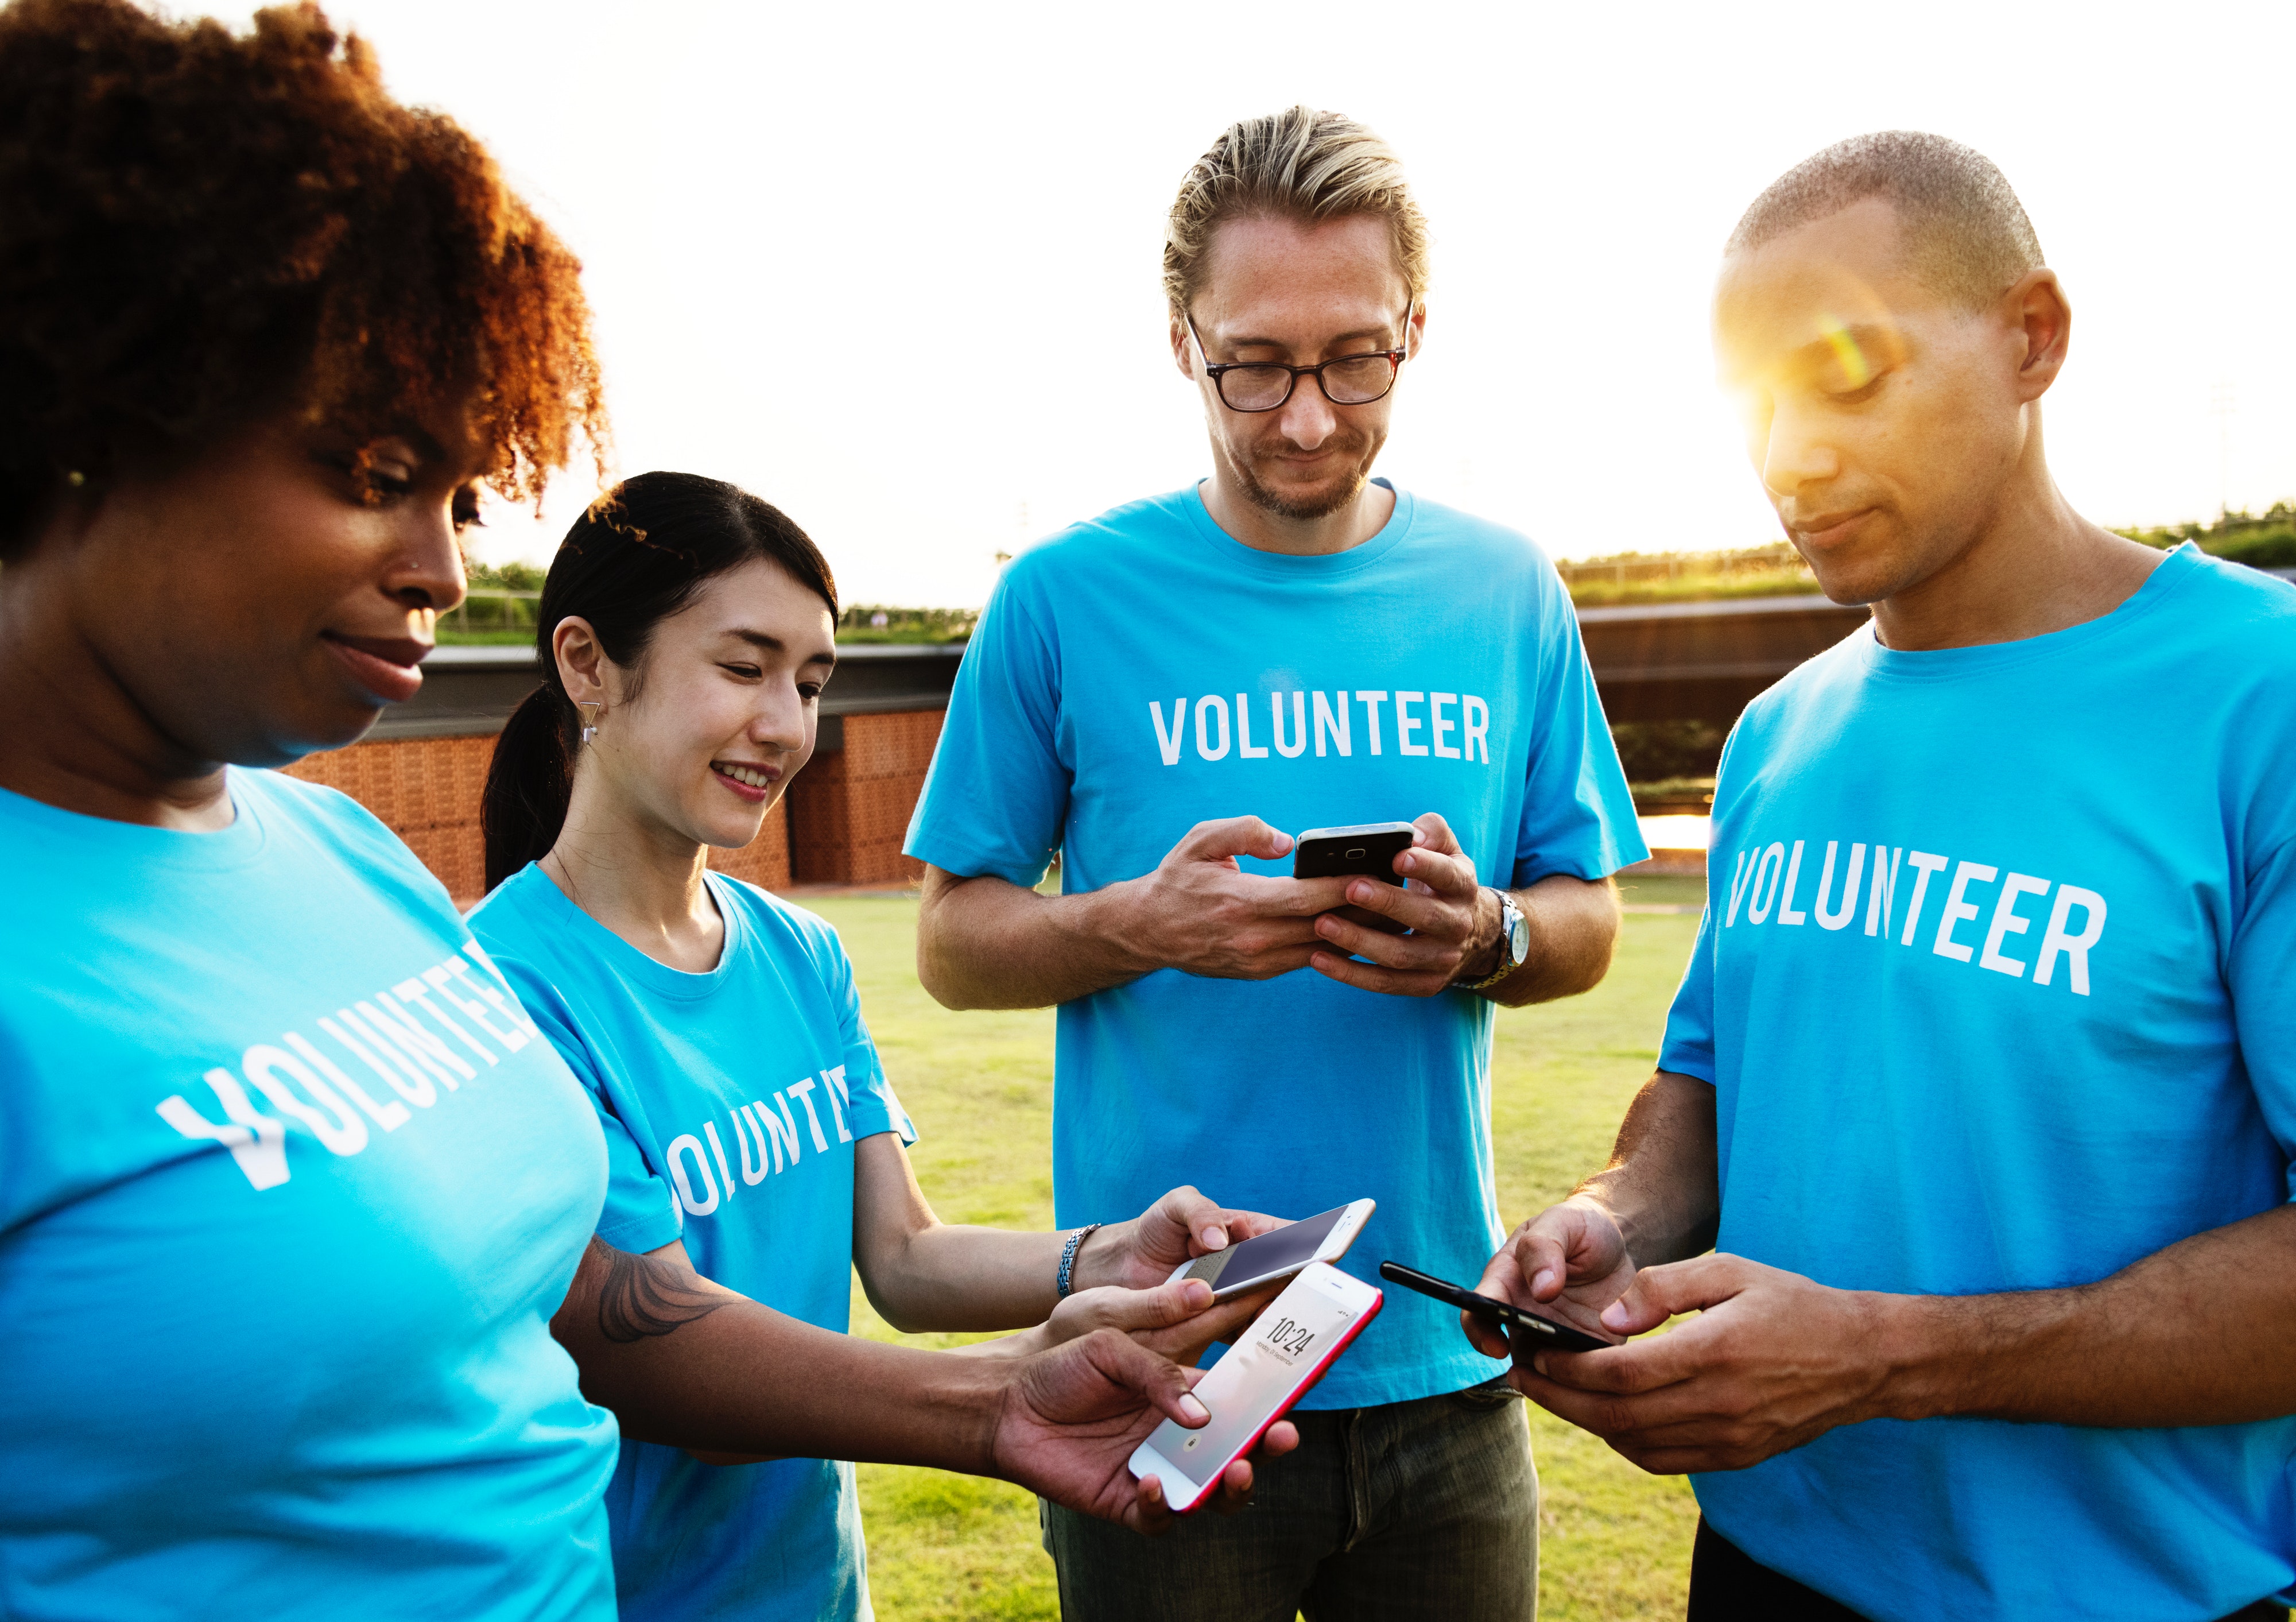
green, social group, community, youth, fun, team, t shirt, recreation, communication, conversation, leisure, girl, student